Charles Burrell & Sons

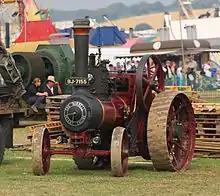
A 1909 Burrell general purpose engine

Production grew gradually throughout the early 20th century; this culminated in 1913, the company's most successful year, with over 104 engines completed in 12 months. Construction of portable engines ended in 1908. By this time the company was focusing on the production of traction engines for agricultural use and engines built for the needs of traveling showmen.